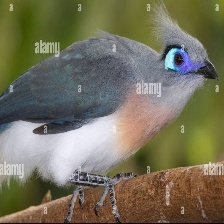
Species: CRESTED COUA
Scientific name: COUA CRISTATA